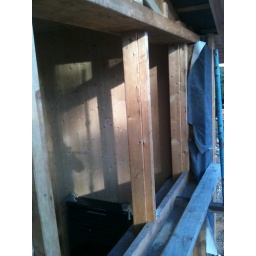
Vitrage solaire thermique - Solar thermal glass Robin Sun in passiv house (F-Corsica)